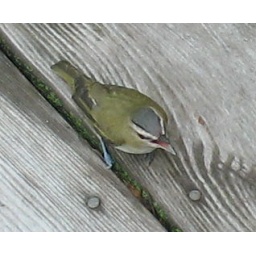
this is the bird as he shook off flying into the window- a lot like Bruce Willis in Die Hard-